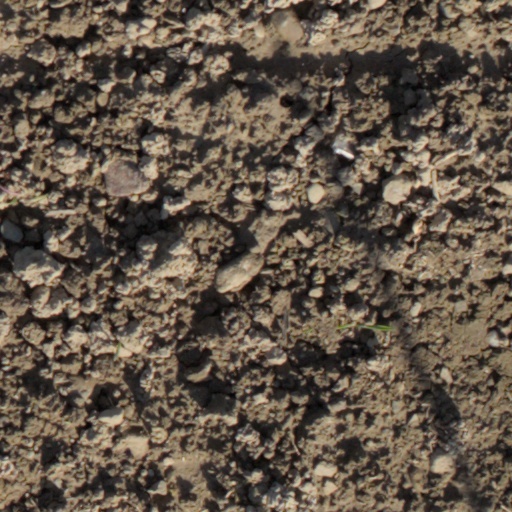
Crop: wheat